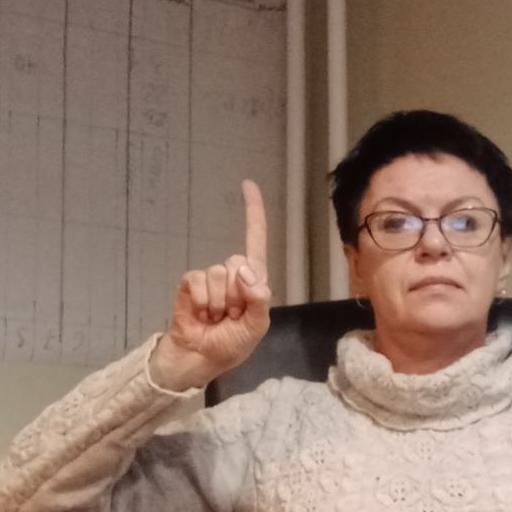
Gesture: one